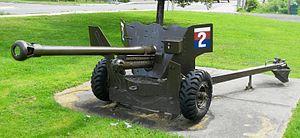
Le canon Ordnance QF 6-pounder 7 cwt, ou 6 pdr, est un canon anti-char britannique de calibre 57 mm en usage au cours de la Seconde Guerre mondiale. Il fut utilisé pour la première fois durant la guerre du désert, en mai 1942, et remplaça rapidement l'Ordnance QF 2 pounder comme canon anti-char, permettant de réaffecter l'Ordnance QF 25 pounder à son rôle d'artillerie de campagne. L'armée américaine adopta également le QF 6 pdr comme canon anti-char principal, sous le nom de 57 mm Gun M1.